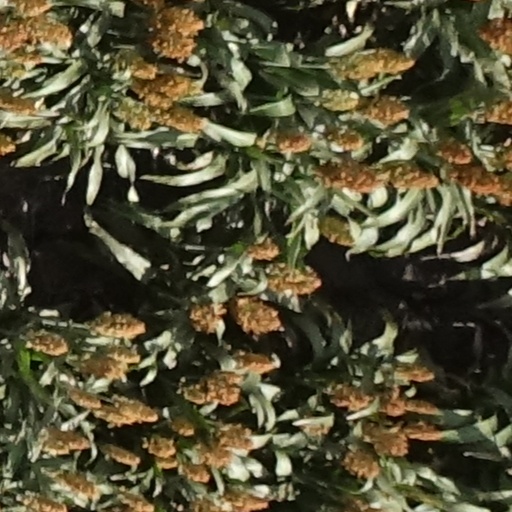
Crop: sorghum